List of the United States Army weapons by supply catalog designation

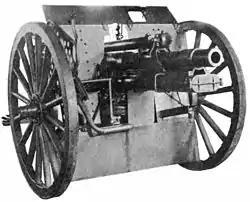
C2 Carriage, 75 mm Gun Model 1916

This is a historic (index) list of United States Army weapons and materiel, by their Standard Nomenclature List (SNL) group and individual designations — an alpha-numeric nomenclature system used in the United States Army Ordnance Corps Supply Catalogues used from about 1930 to about 1958. The explains that the ""Index of Standard Nomenclature Lists (...) covers – by groups, and subdivisions of groups – "all" classes of equipment and supplies, assigned to the Ordnance Department for procurement, storage, issue, and maintenance.""